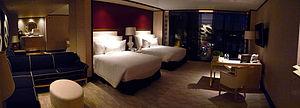
Encore Suites at Wynn Las Vegas ou The Encore est un hôtel-casino resort situé sur le Las Vegas Strip à Paradise dans le Nevada. Le resort est une extension de son voisin, le Wynn Las Vegas.